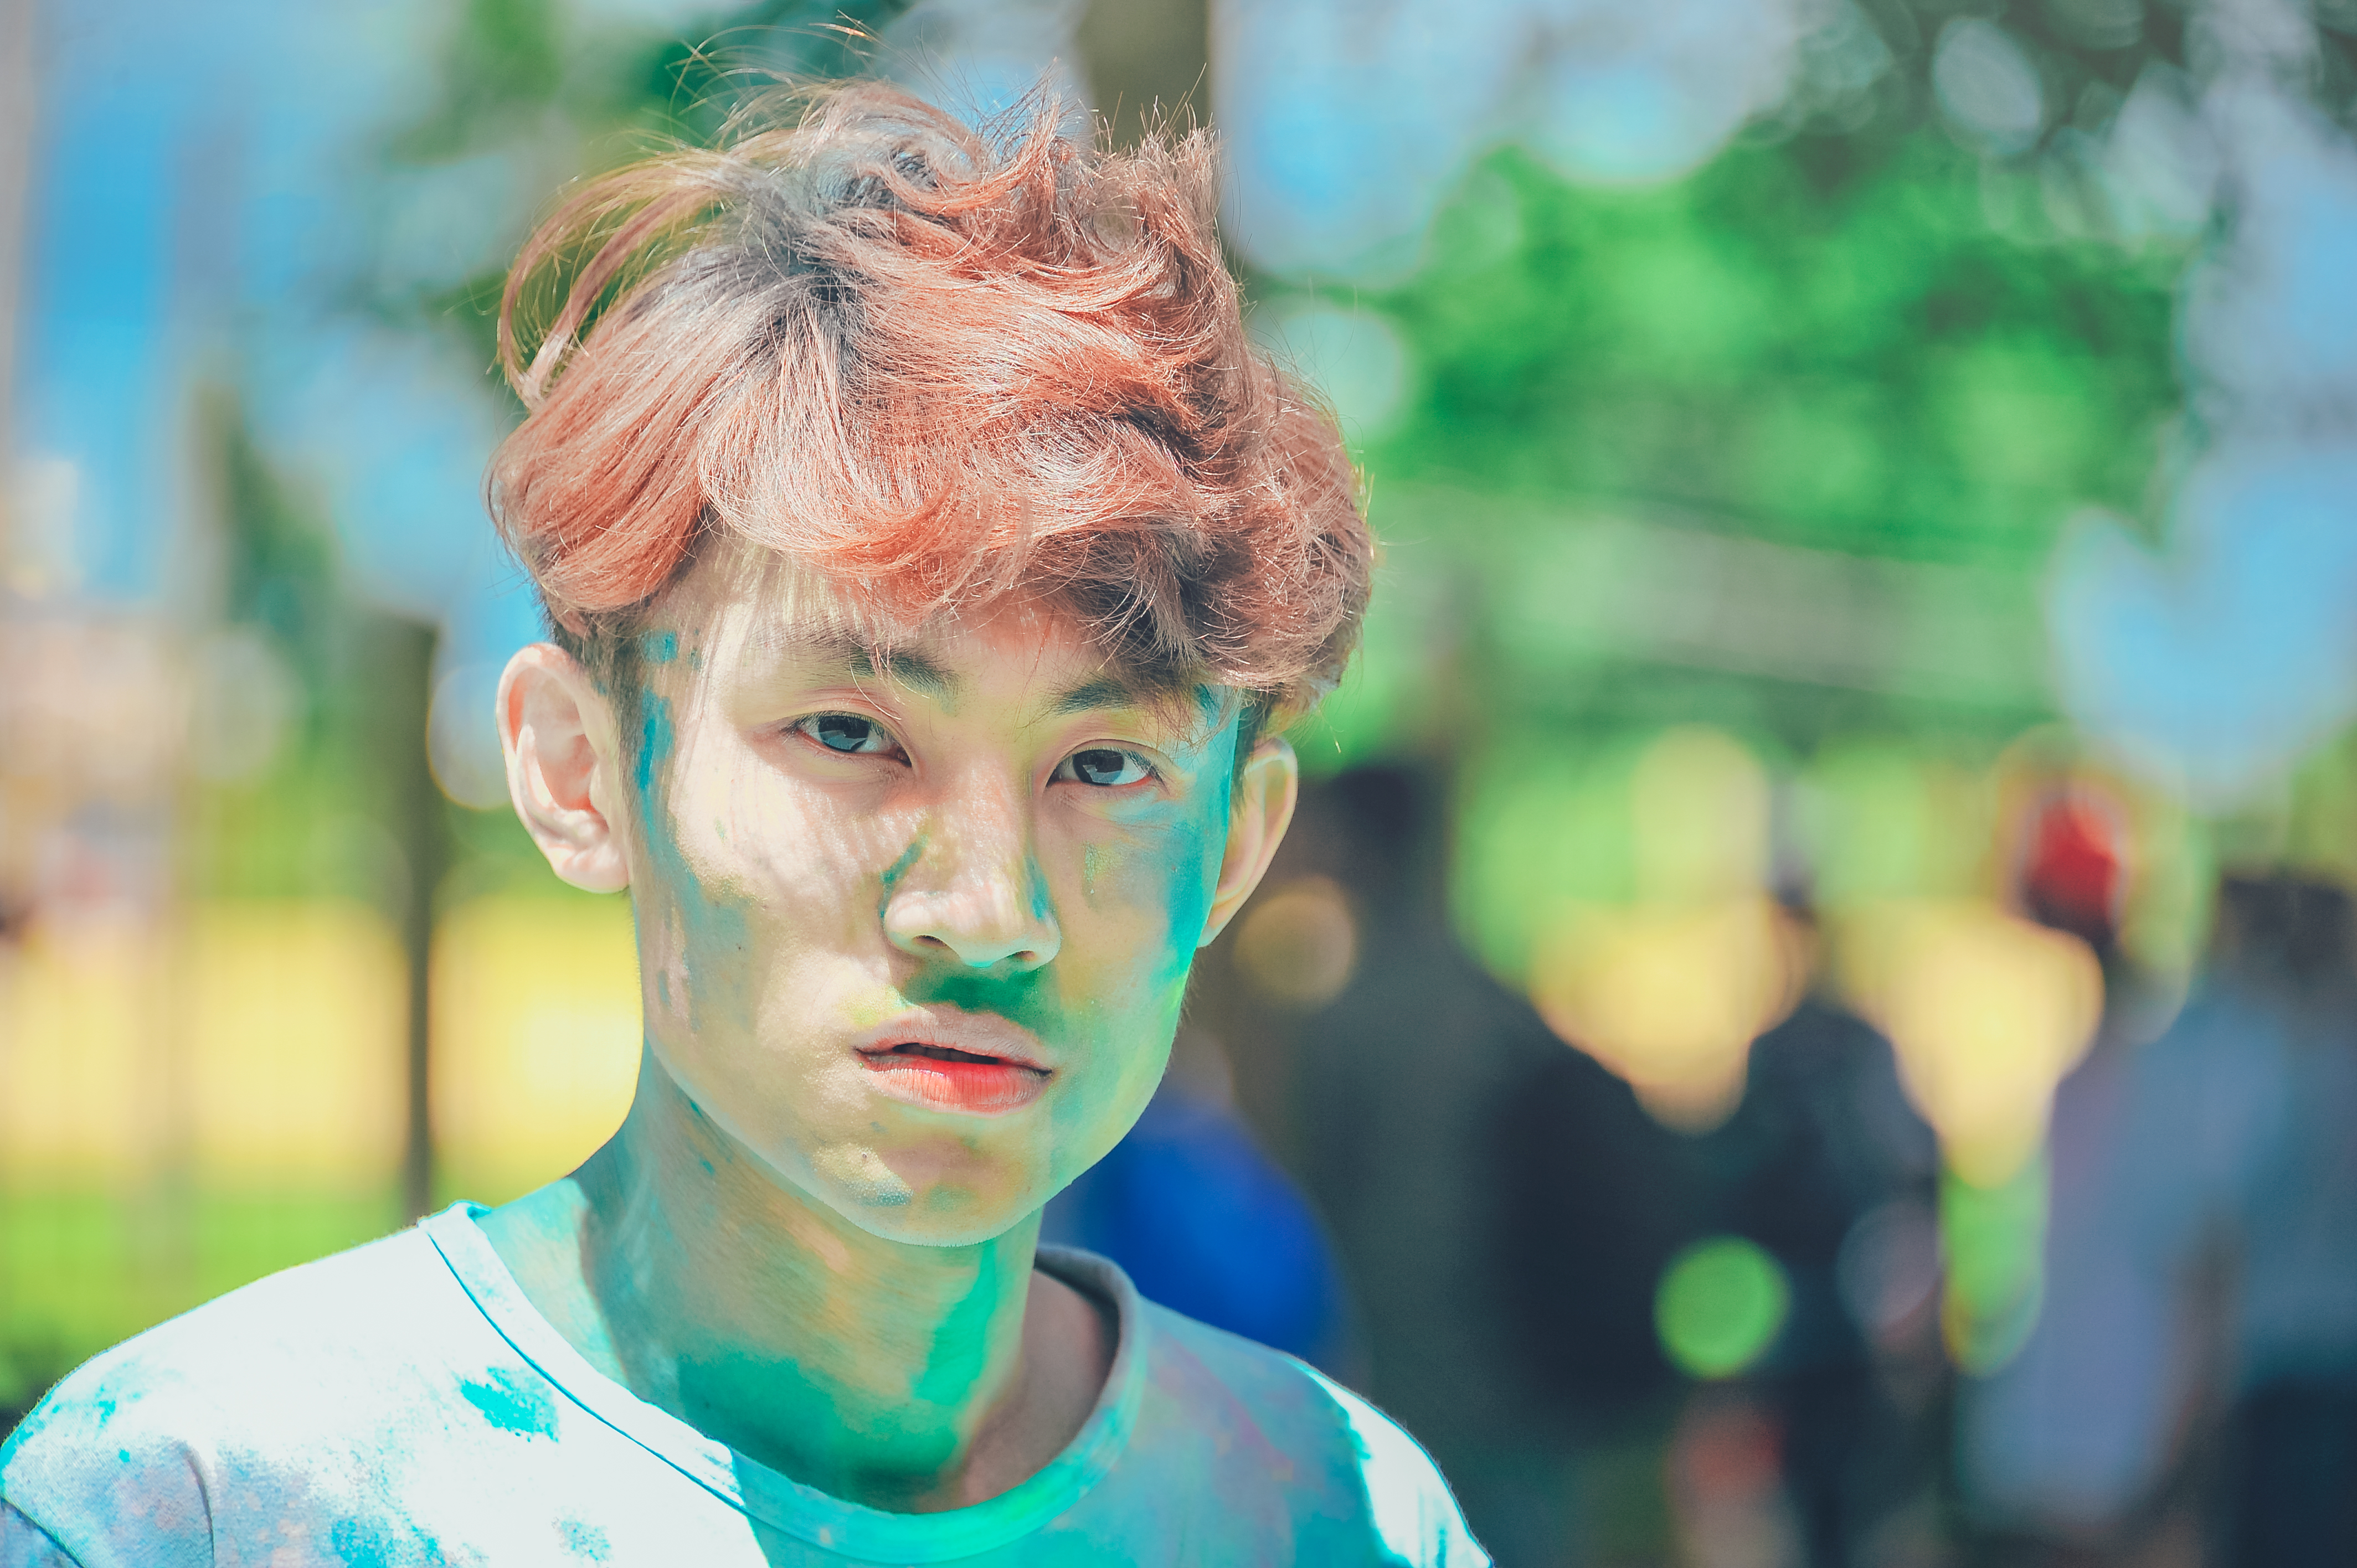
beautiful, boy, face, green, human hair color, nose, head, eye, hairstyle, girl, fun, forehead, human, smile, portrait, hair coloring, portrait photography, happiness, plant, tree